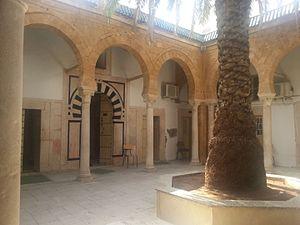
Medersa Ennakhla, Tunis This is a photo of the protected monument identified by the ID 11-137 in Tunisia.
Hussein Iᵉʳ, de son vrai nom Hussein ben Ali, né en 1675 au Kef et décédé le 13 mai 1740 à Kairouan, est bey de Tunis de 1705 à 1735.